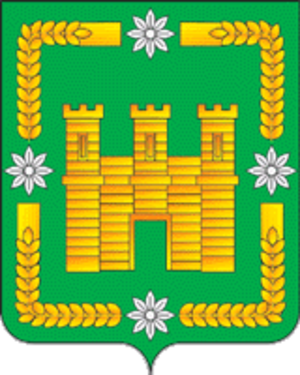
Arsk ou Archa est une ville de la République du Tatarstan, en Russie, et le centre administratif du raïon d'Arsk. Sa population s'élevait à 20 523 habitants en 2019.